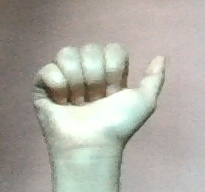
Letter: dhad